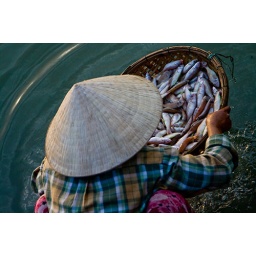
Woman wearing a conical hat washing fish in the river at the Hoi An fish market.